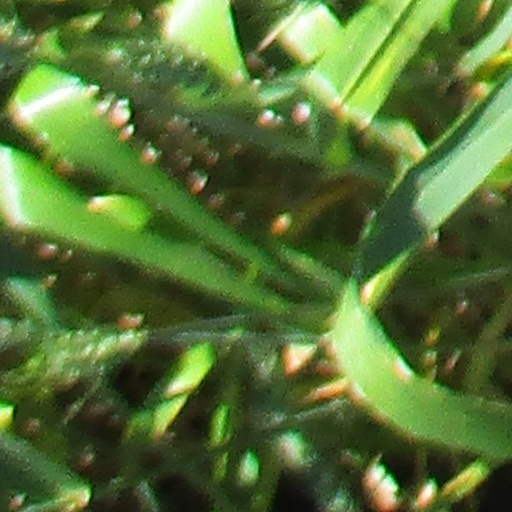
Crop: wheat